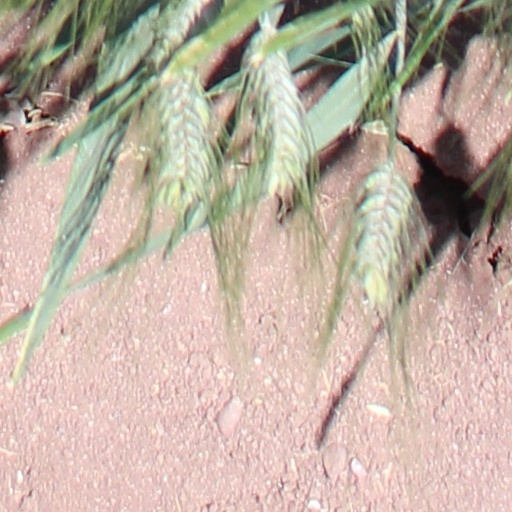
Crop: wheat